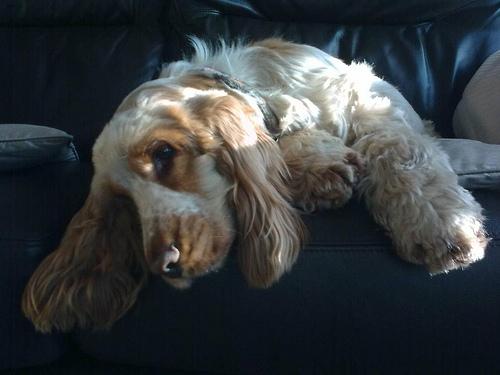
Breed: english cocker spaniel